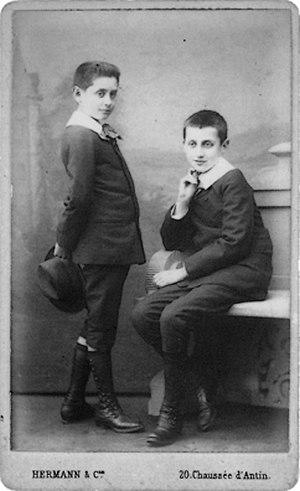
Marcel Proust et son frère Robert en 1885. Photo carte de visite par Hermann et Cie, 20 rue de la Chaussée d'Antin, Paris
Sur la lecture est un texte de l'écrivain français Marcel Proust, initialement rédigé pour servir de préface à la traduction française de l'essai Sésame et les Lys de John Ruskin, parue en 1906. Dans ce texte, passablement annonciateur de la Recherche du temps perdu, Proust évoque sa propre conception de la lecture qu'il relie à certains souvenirs d'enfance. Il y conteste également certaines thèses de Ruskin.